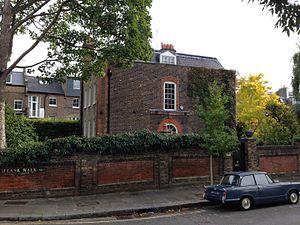
Il existe en Angleterre plus de 20 000 bâtiments classés Grade II *. Cette page est une liste de ces bâtiments du borough londonien de Camden.